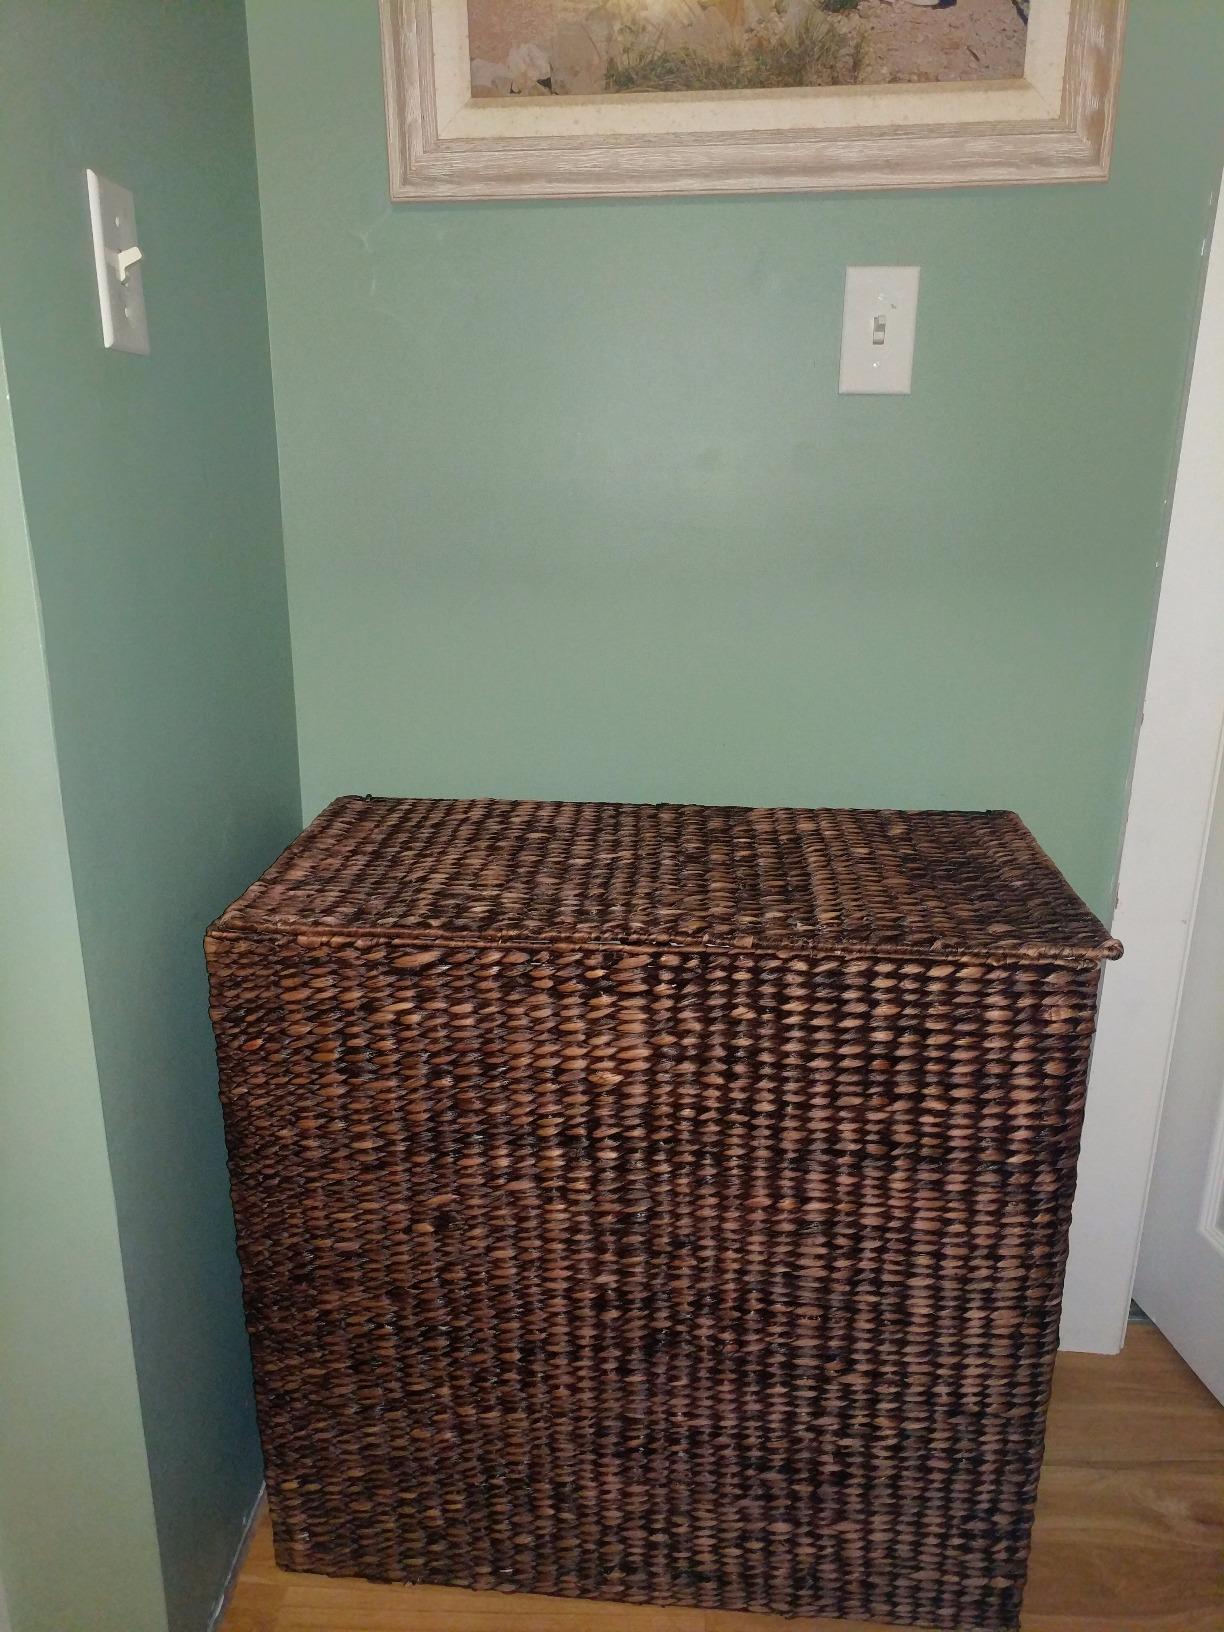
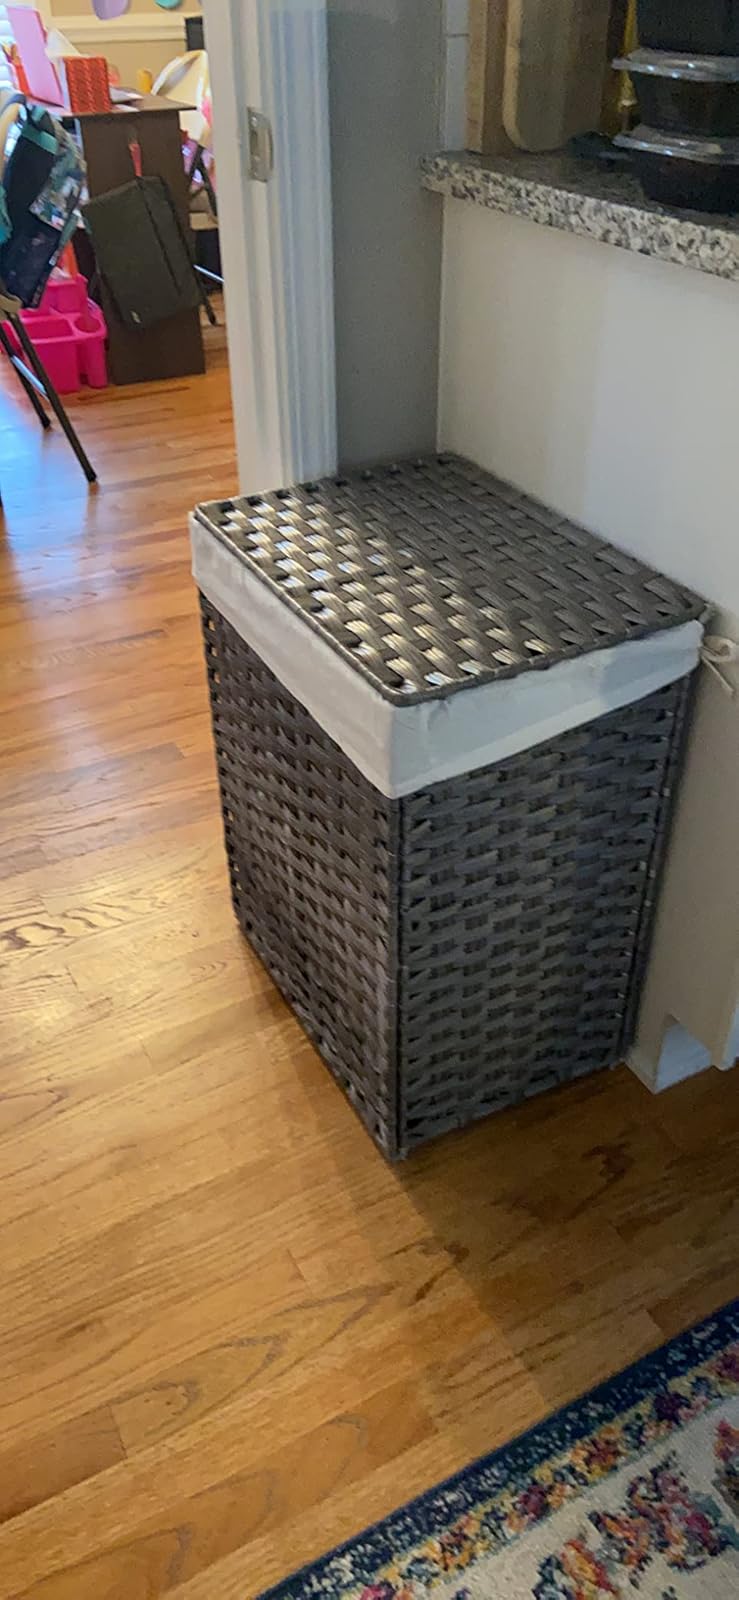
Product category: items_hamper
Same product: no